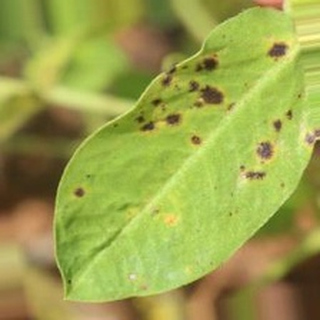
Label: groundnut_late_leaf_spot